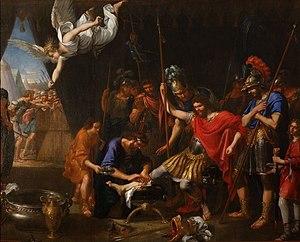
Pierre Mignard, né à Troyes le 17 novembre 1612 et mort à Paris le 30 mai 1695, est un peintre français.